Chang'e 5-T1

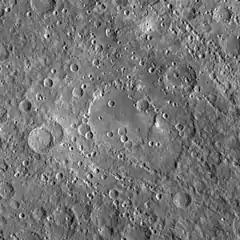
Hertzsprung crater as seen by the Lunar Reconnaissance Orbiter. The impact position for the booster was estimated at latitude 5.18 N, longitude 233.55 E.

The Long March 3C third stage booster, left in orbit between the Earth and the Moon, was predicted to hit, and did hit, the Moon on March 4, 2022, impacting near the Hertzsprung crater. Independent spectral analysis from the University of Arizona confirmed its Chinese origin. NASA has published a note on the event. China's foreign ministry has denied this identification, stating that the booster had already burned up in the Earth's atmosphere (albeit referring to the later Chang'e 5 mission in his answer). The US Space Command confirmed the third stage never reentered in Earth's atmosphere, and a compatible item is now present on the Space-Track catalogue as object 85900. The impactor object was previously misidentified as 2015-007B, the second stage of the Falcon 9 rocket which launched NASA's Deep Space Climate Observatory (DSCOVR) spacecraft, but was later correctly identified as the Long March stage in February 2022. The event showed the challenges of tracking small objects in deep space, underlining the importance of sustainability in space operations going forward.